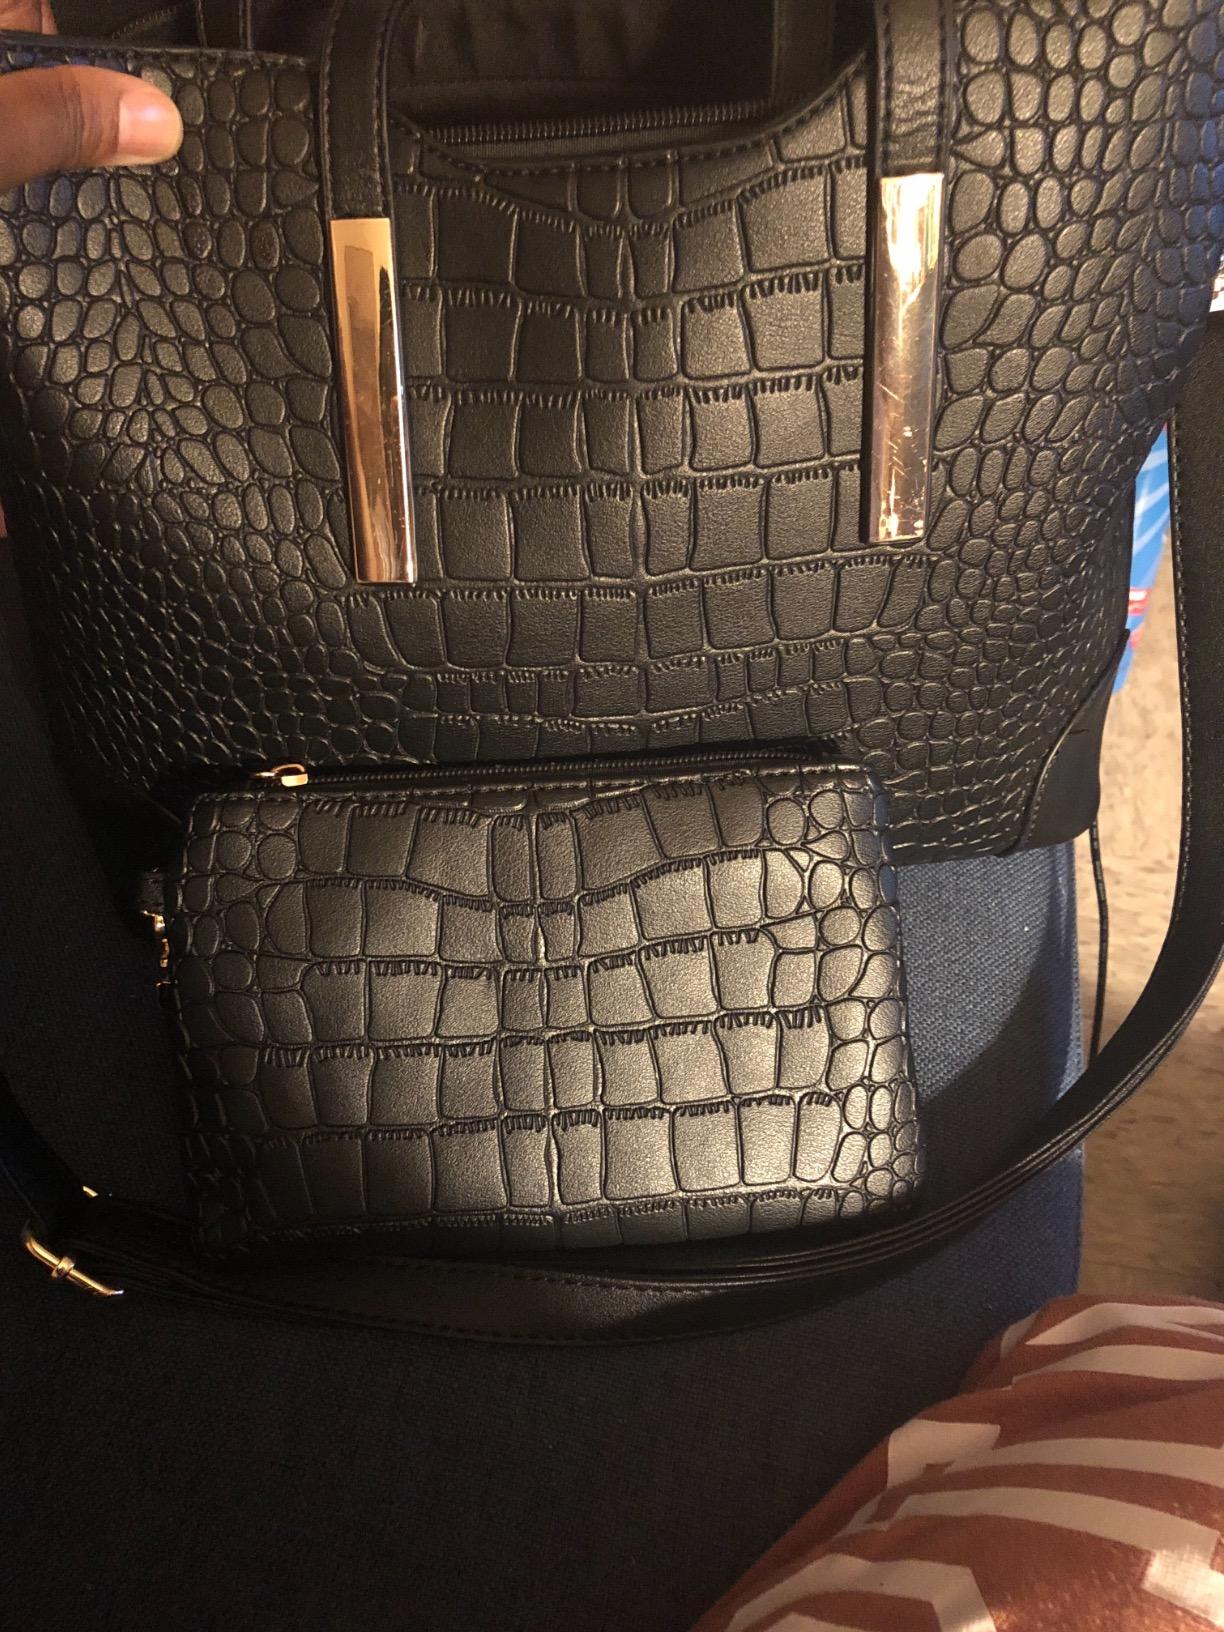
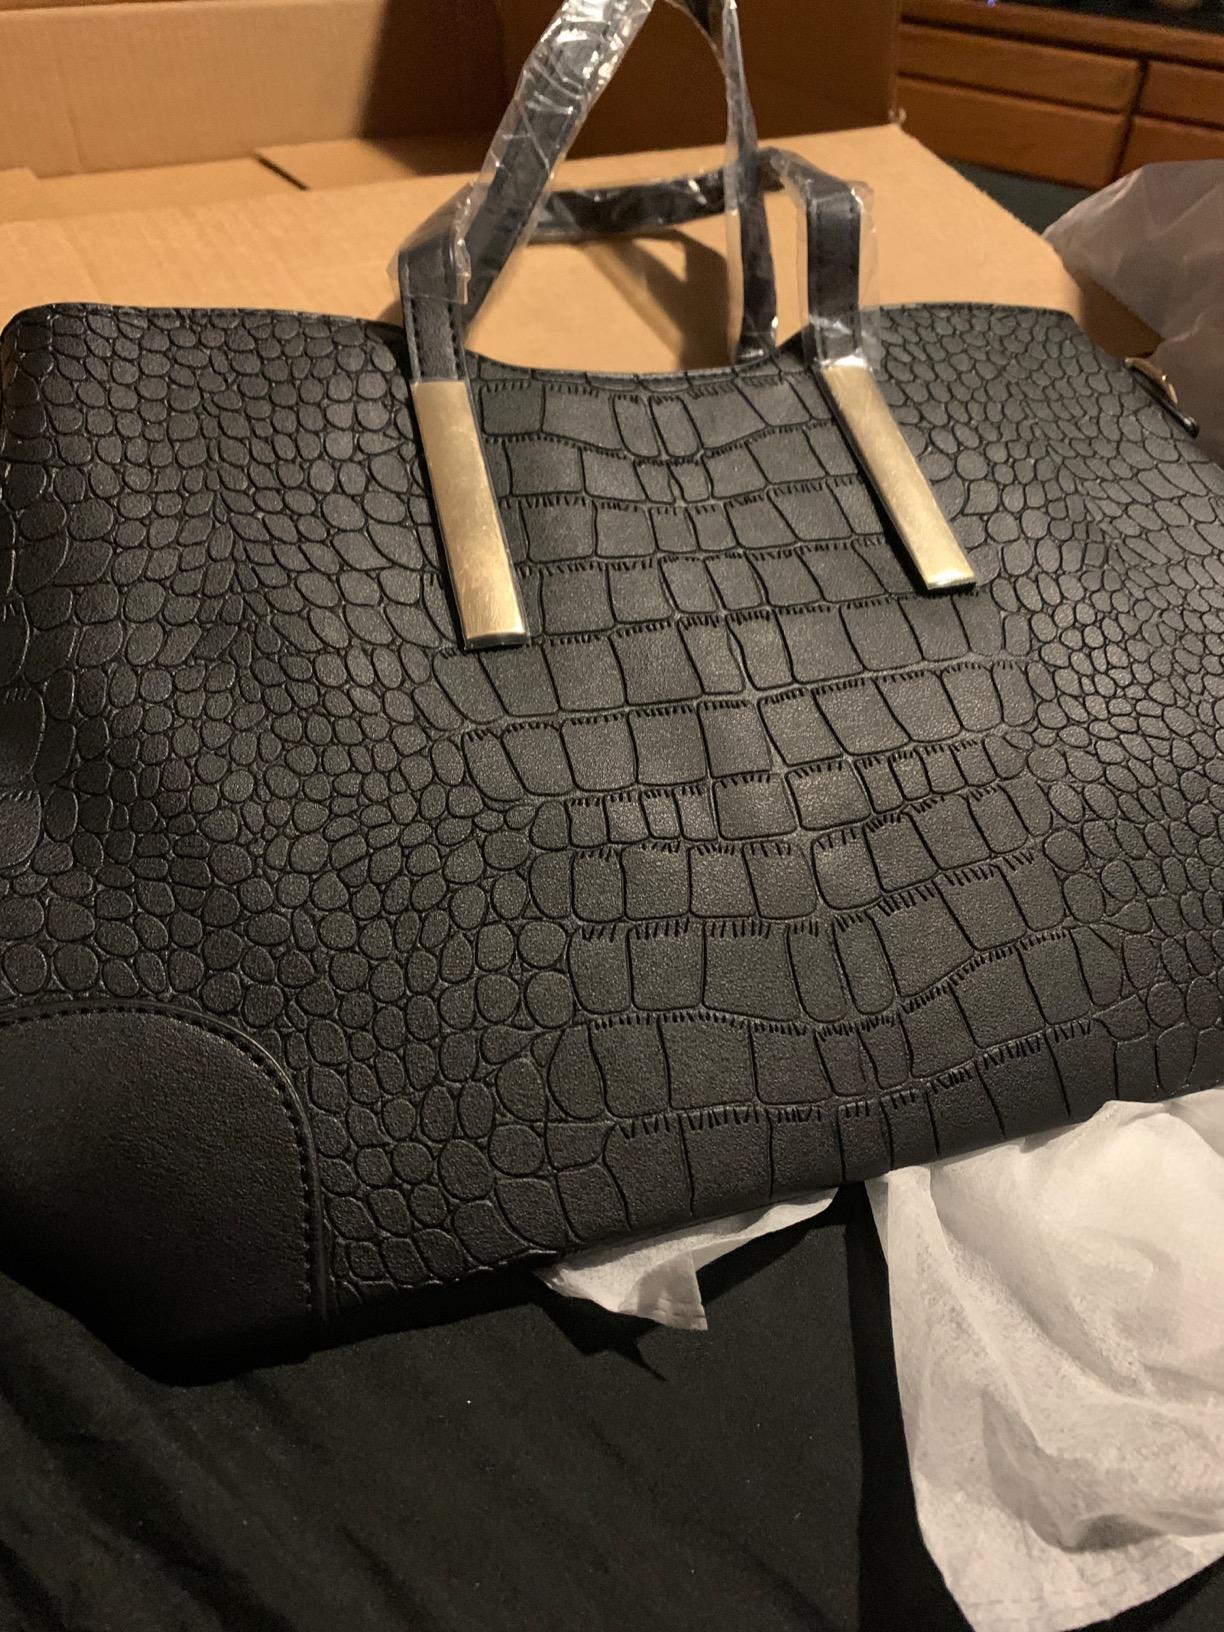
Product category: accessories_handbag
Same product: yes